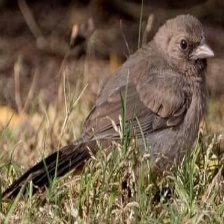
Species: ALBERTS TOWHEE
Scientific name: PIPILO ABERTI